San Francesco, San Marino

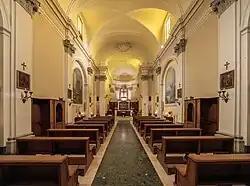
interior

The church of San Francesco is a church in the city of San Marino.